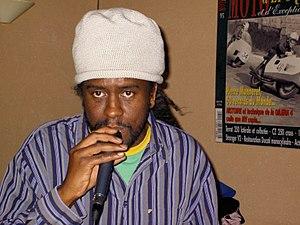
David Grammont alias Tonton David est un chanteur français de reggae, né le 12 octobre 1967 à La Réunion. Il est principalement connu pour son tube Chacun sa route.